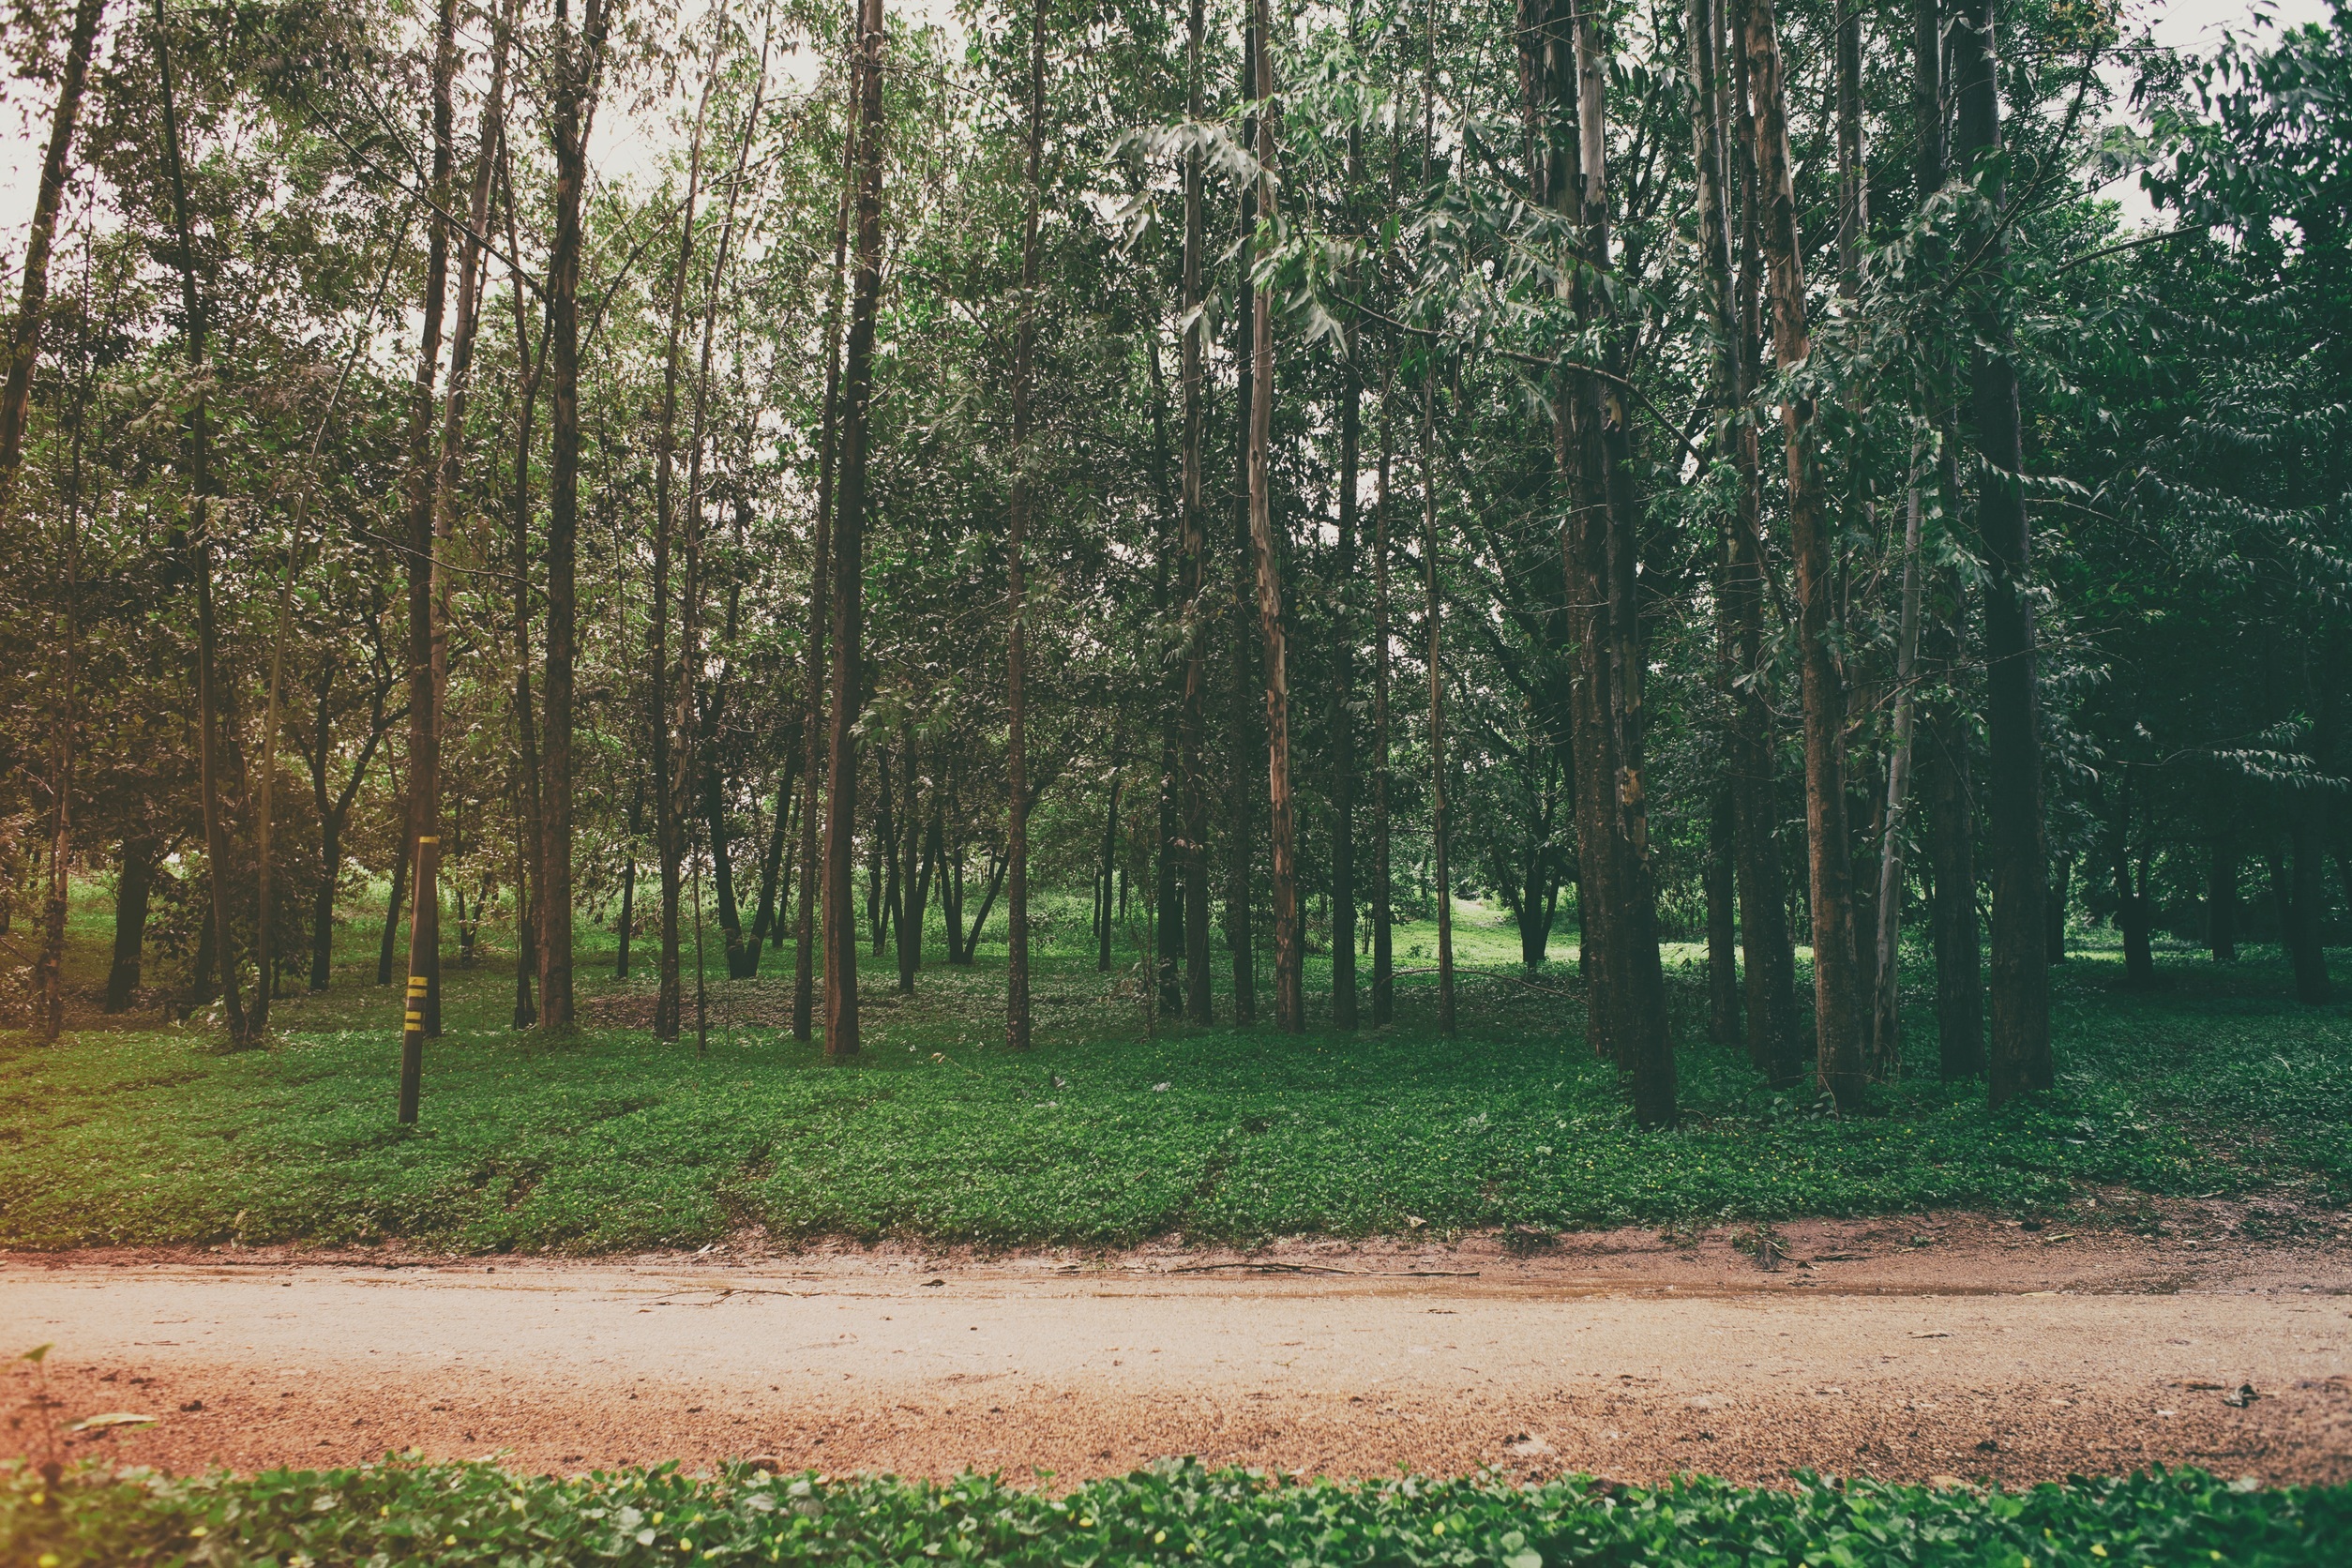
tree, nature, forest, path, grass, plant, lawn, meadow, sunlight, leaf, green, dirt, park, soil, trees, plantation, grove, woodland, habitat, ecosystem, rural area, natural environment, woody plant